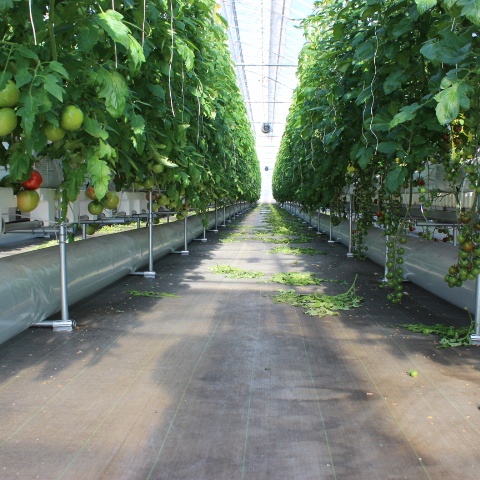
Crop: tomato